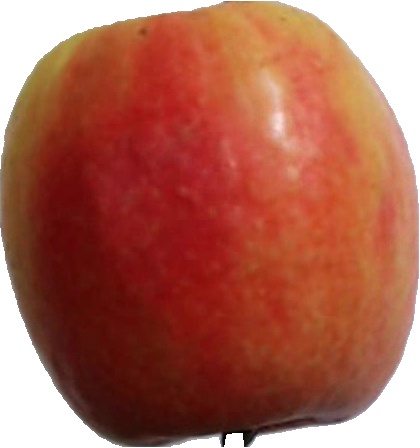
Label: apple_pink_lady_1